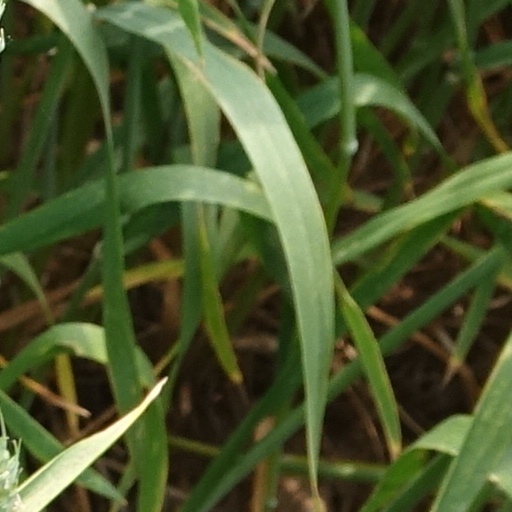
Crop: wheat